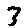
Label: 3